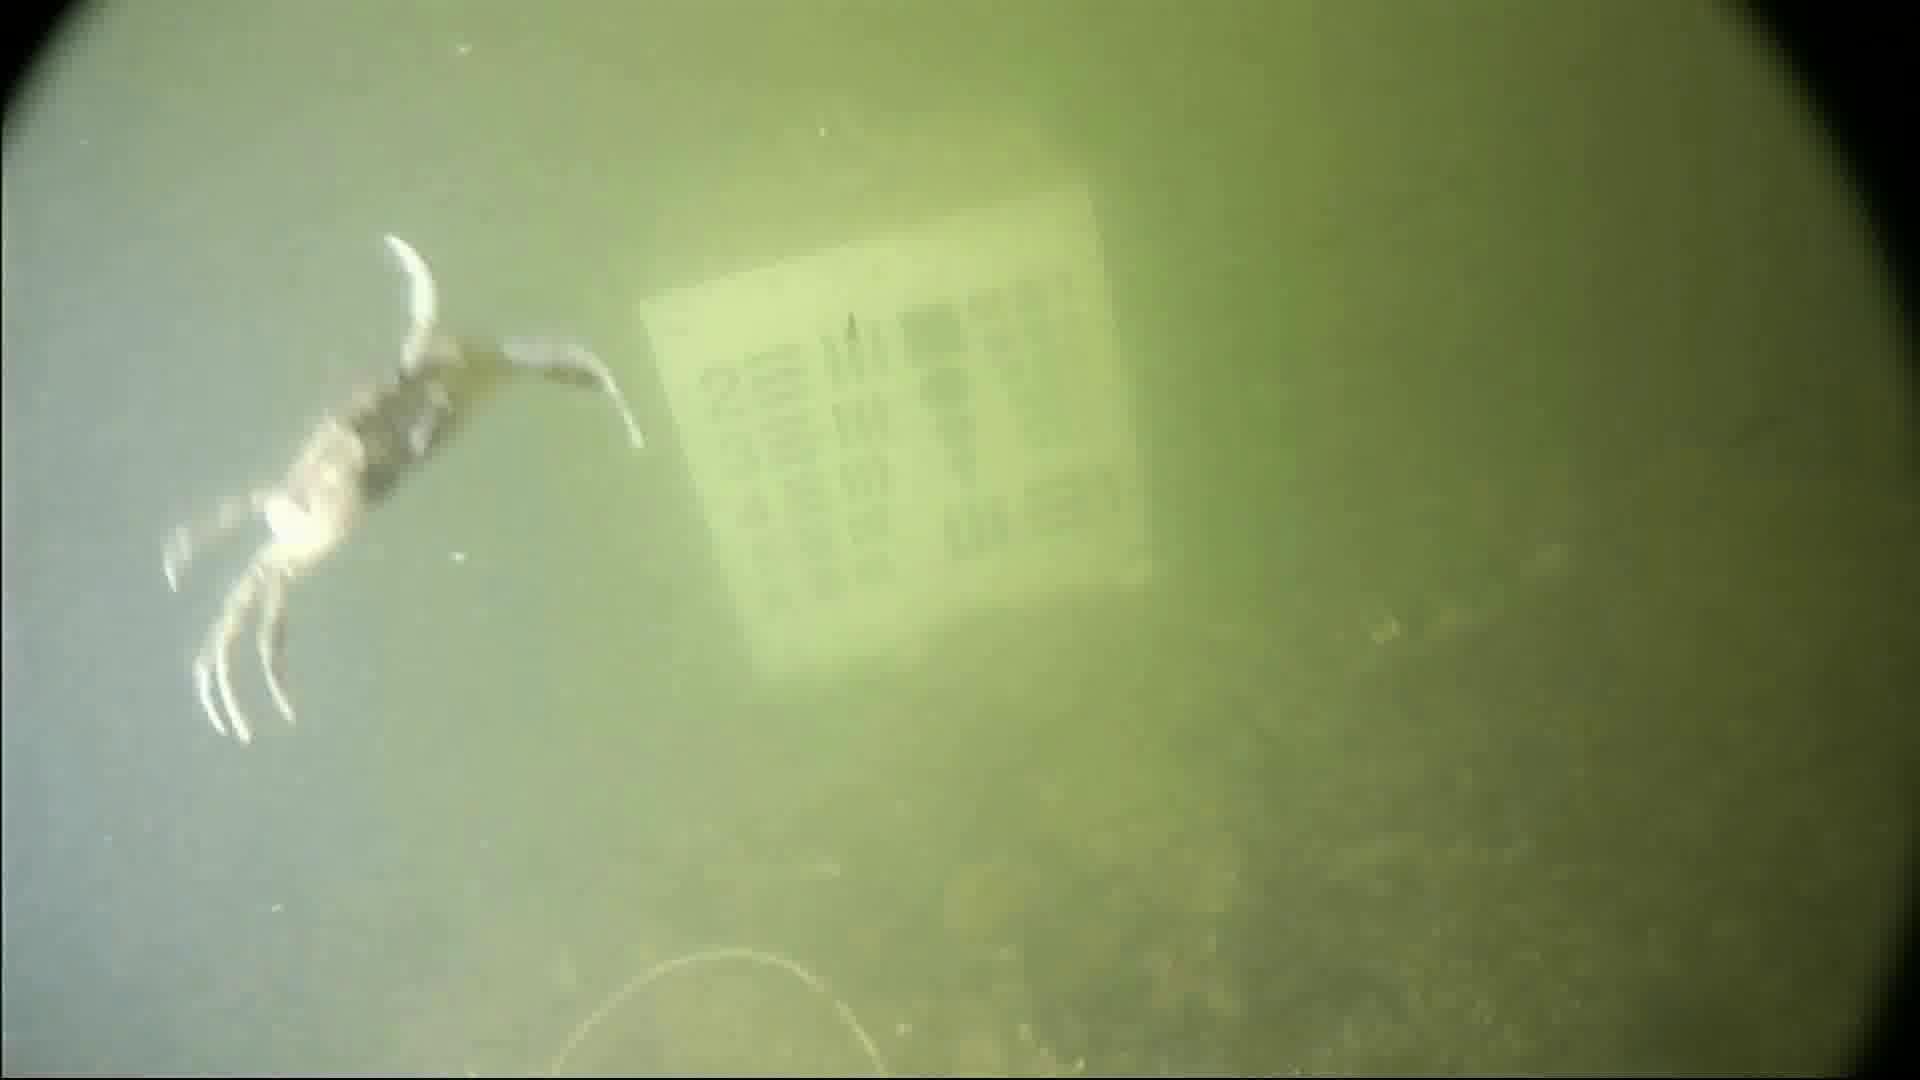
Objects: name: crab